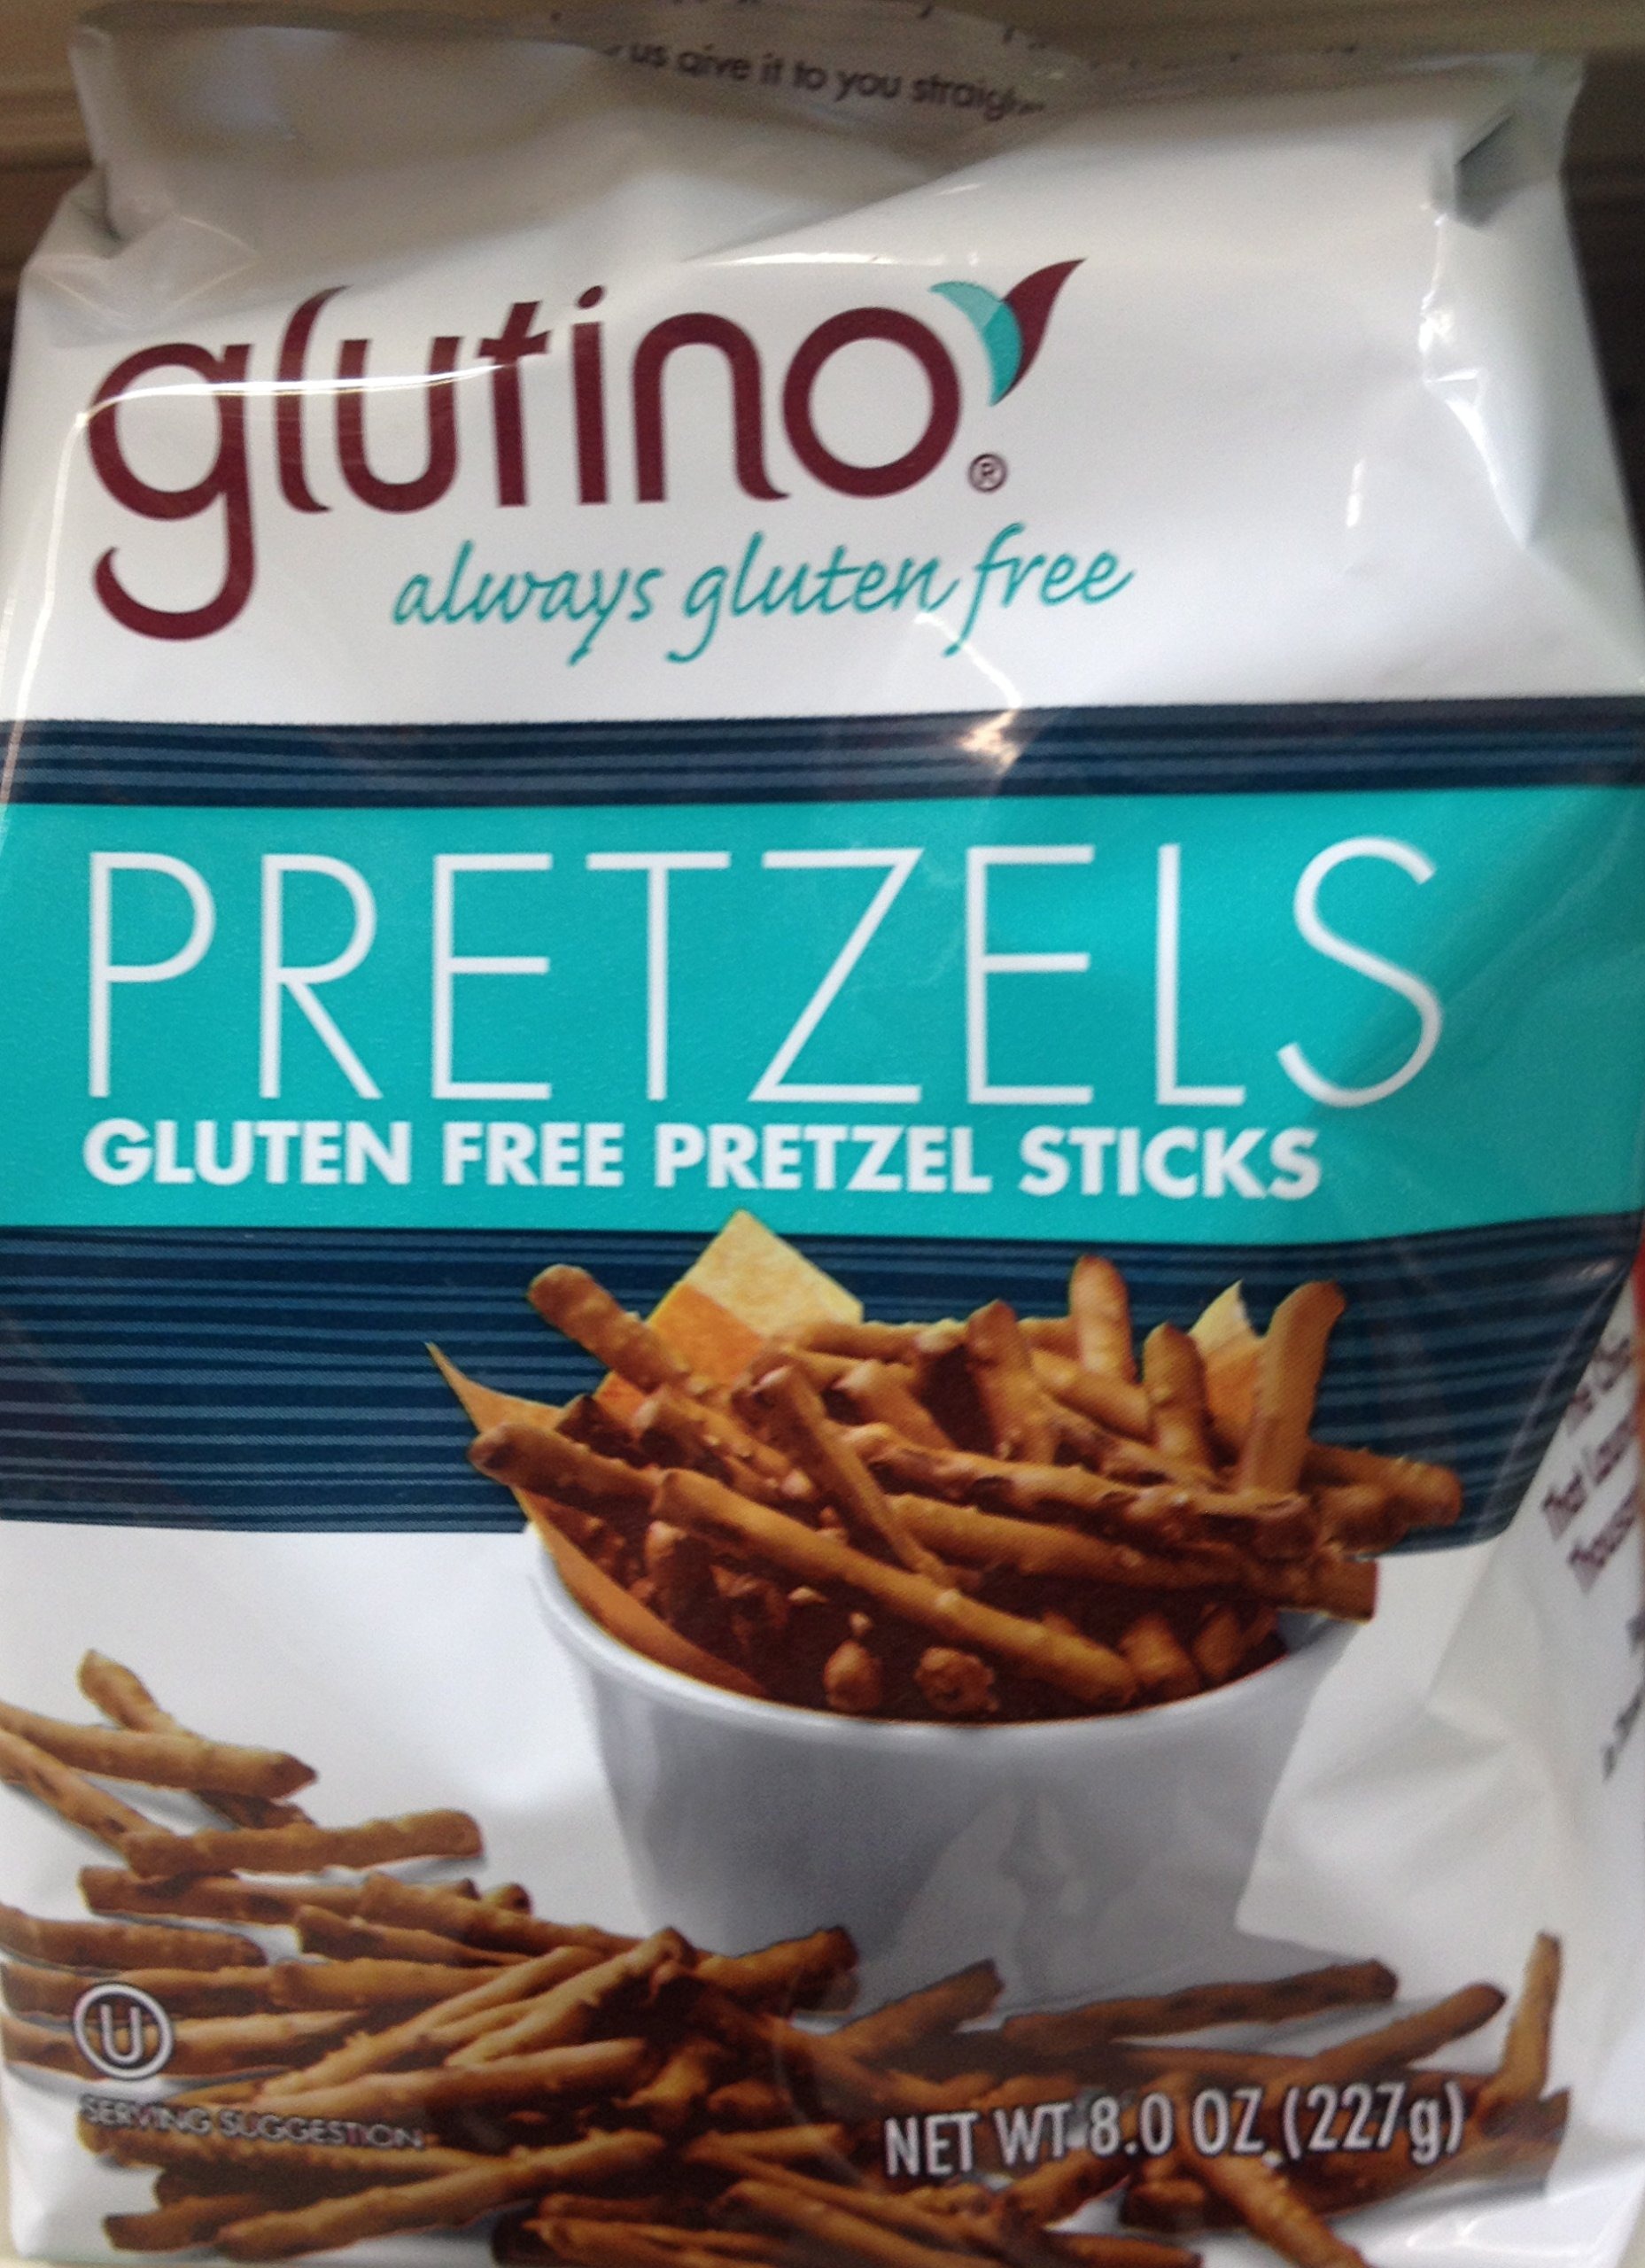
Item Name: Glutino Pretzel Stck Bag Wf Gf
Value: 1.0
Unit: Count

Price: 10.99